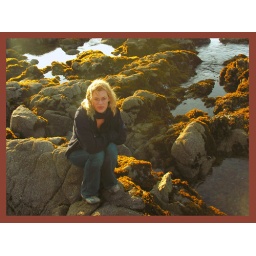
That girl sitting around some mossy rocks.